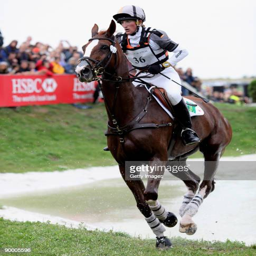
person rides person during the cross country